Kin selection

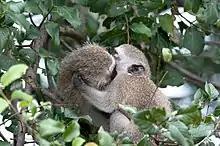
Vervet monkeys behave in ways that imply kin selection.

Eusociality (true sociality) occurs in social systems with three characteristics: an overlap in generations between parents and their offspring, cooperative brood care, and specialised castes of non-reproductive individuals. The social insects provide good examples of organisms with what appear to be kin selected traits. The workers of some species are sterile, a trait that would not occur if individual selection was the only process at work. The relatedness coefficient "r" is abnormally high between the worker sisters in a colony of Hymenoptera due to haplodiploidy. Hamilton's rule is presumed to be satisfied because the benefits in fitness for the workers are believed to exceed the costs in terms of lost reproductive opportunity, though this has never been demonstrated empirically. Competing hypotheses have been offered to explain the evolution of social behaviour in such organisms.